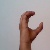
The image shows a hand gesture representing the letter 'C' in Indian Sign Language.